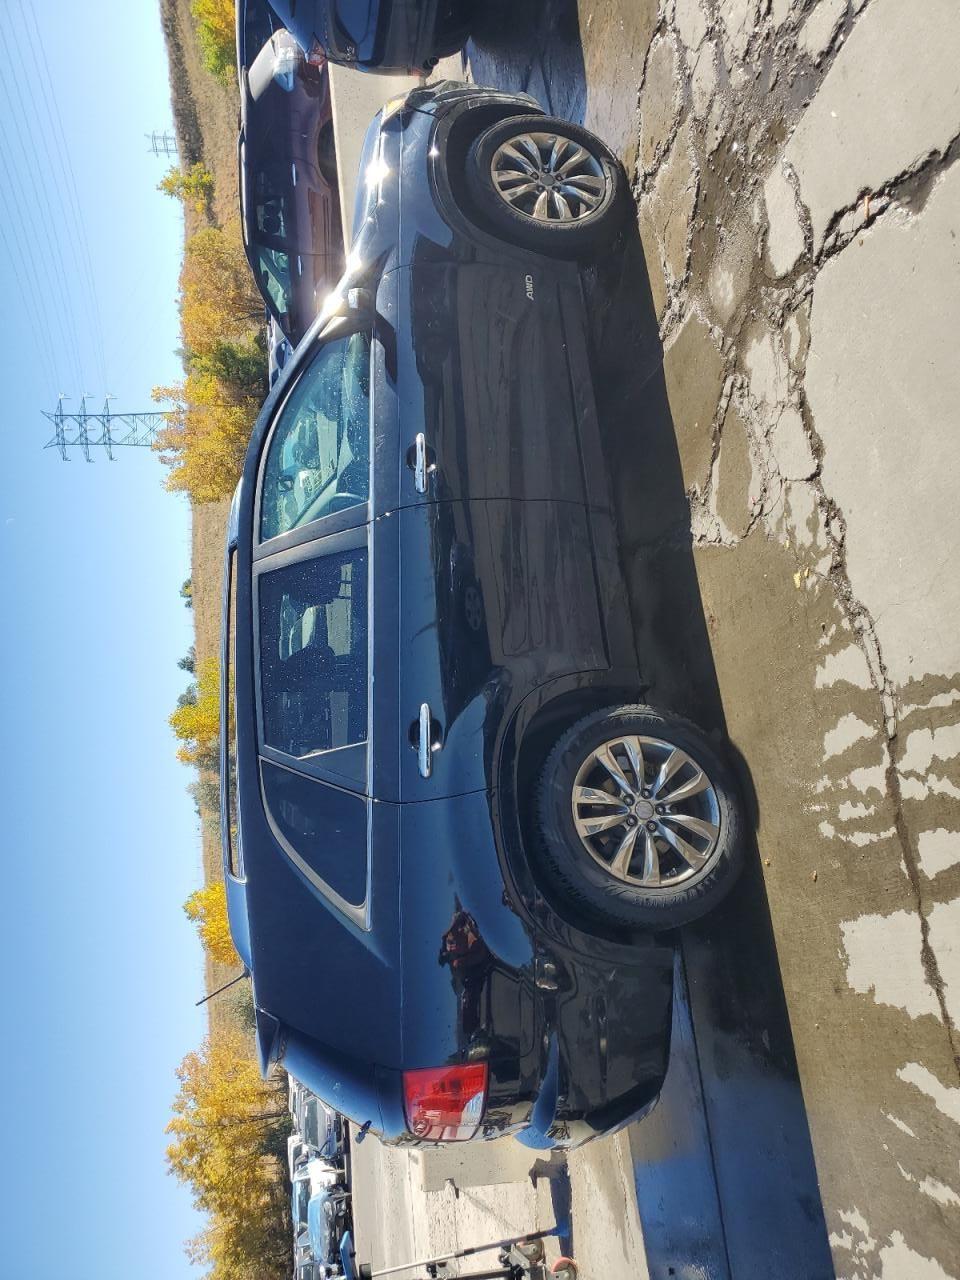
Aucun dommage détecté.
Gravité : aucun